Baltic Sea

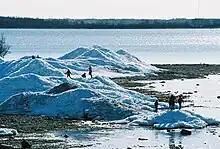
Piles of drift ice on the shore of Puhtulaid, near Virtsu, Estonia, in late April

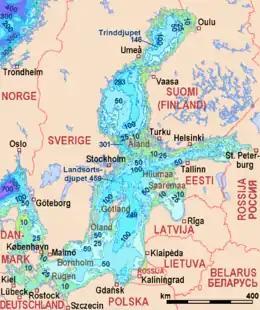
Depths of the Baltic Sea in meters

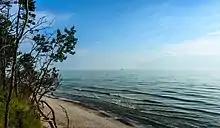
Baltic Sea near Klaipėda (Karklė).

The water temperature of the Baltic Sea varies significantly depending on exact location, season and depth. At the Bornholm Basin, which is located directly east of the island of the same name, the surface temperature typically falls to during the peak of the winter and rises to during the peak of the summer, with an annual average of around . A similar pattern can be seen in the Gotland Basin, which is located between the island of Gotland and Latvia. In the deep of these basins the temperature variations are smaller. At the bottom of the Bornholm Basin, deeper than , the temperature typically is , and at the bottom of the Gotland Basin, at depths greater than , the temperature typically is . Generally, offshore locations, lower latitudes and islands maintain maritime climates, but adjacent to the water continental climates are common, especially on the Gulf of Finland. In the northern tributaries the climates transition from moderate continental to subarctic on the northernmost coastlines.